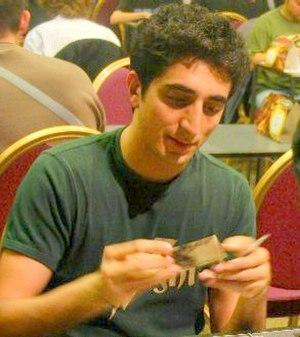
Gabriel Nassif, né le 8 novembre 1983, est un joueur français de Magic : L’Assemblée et de poker.